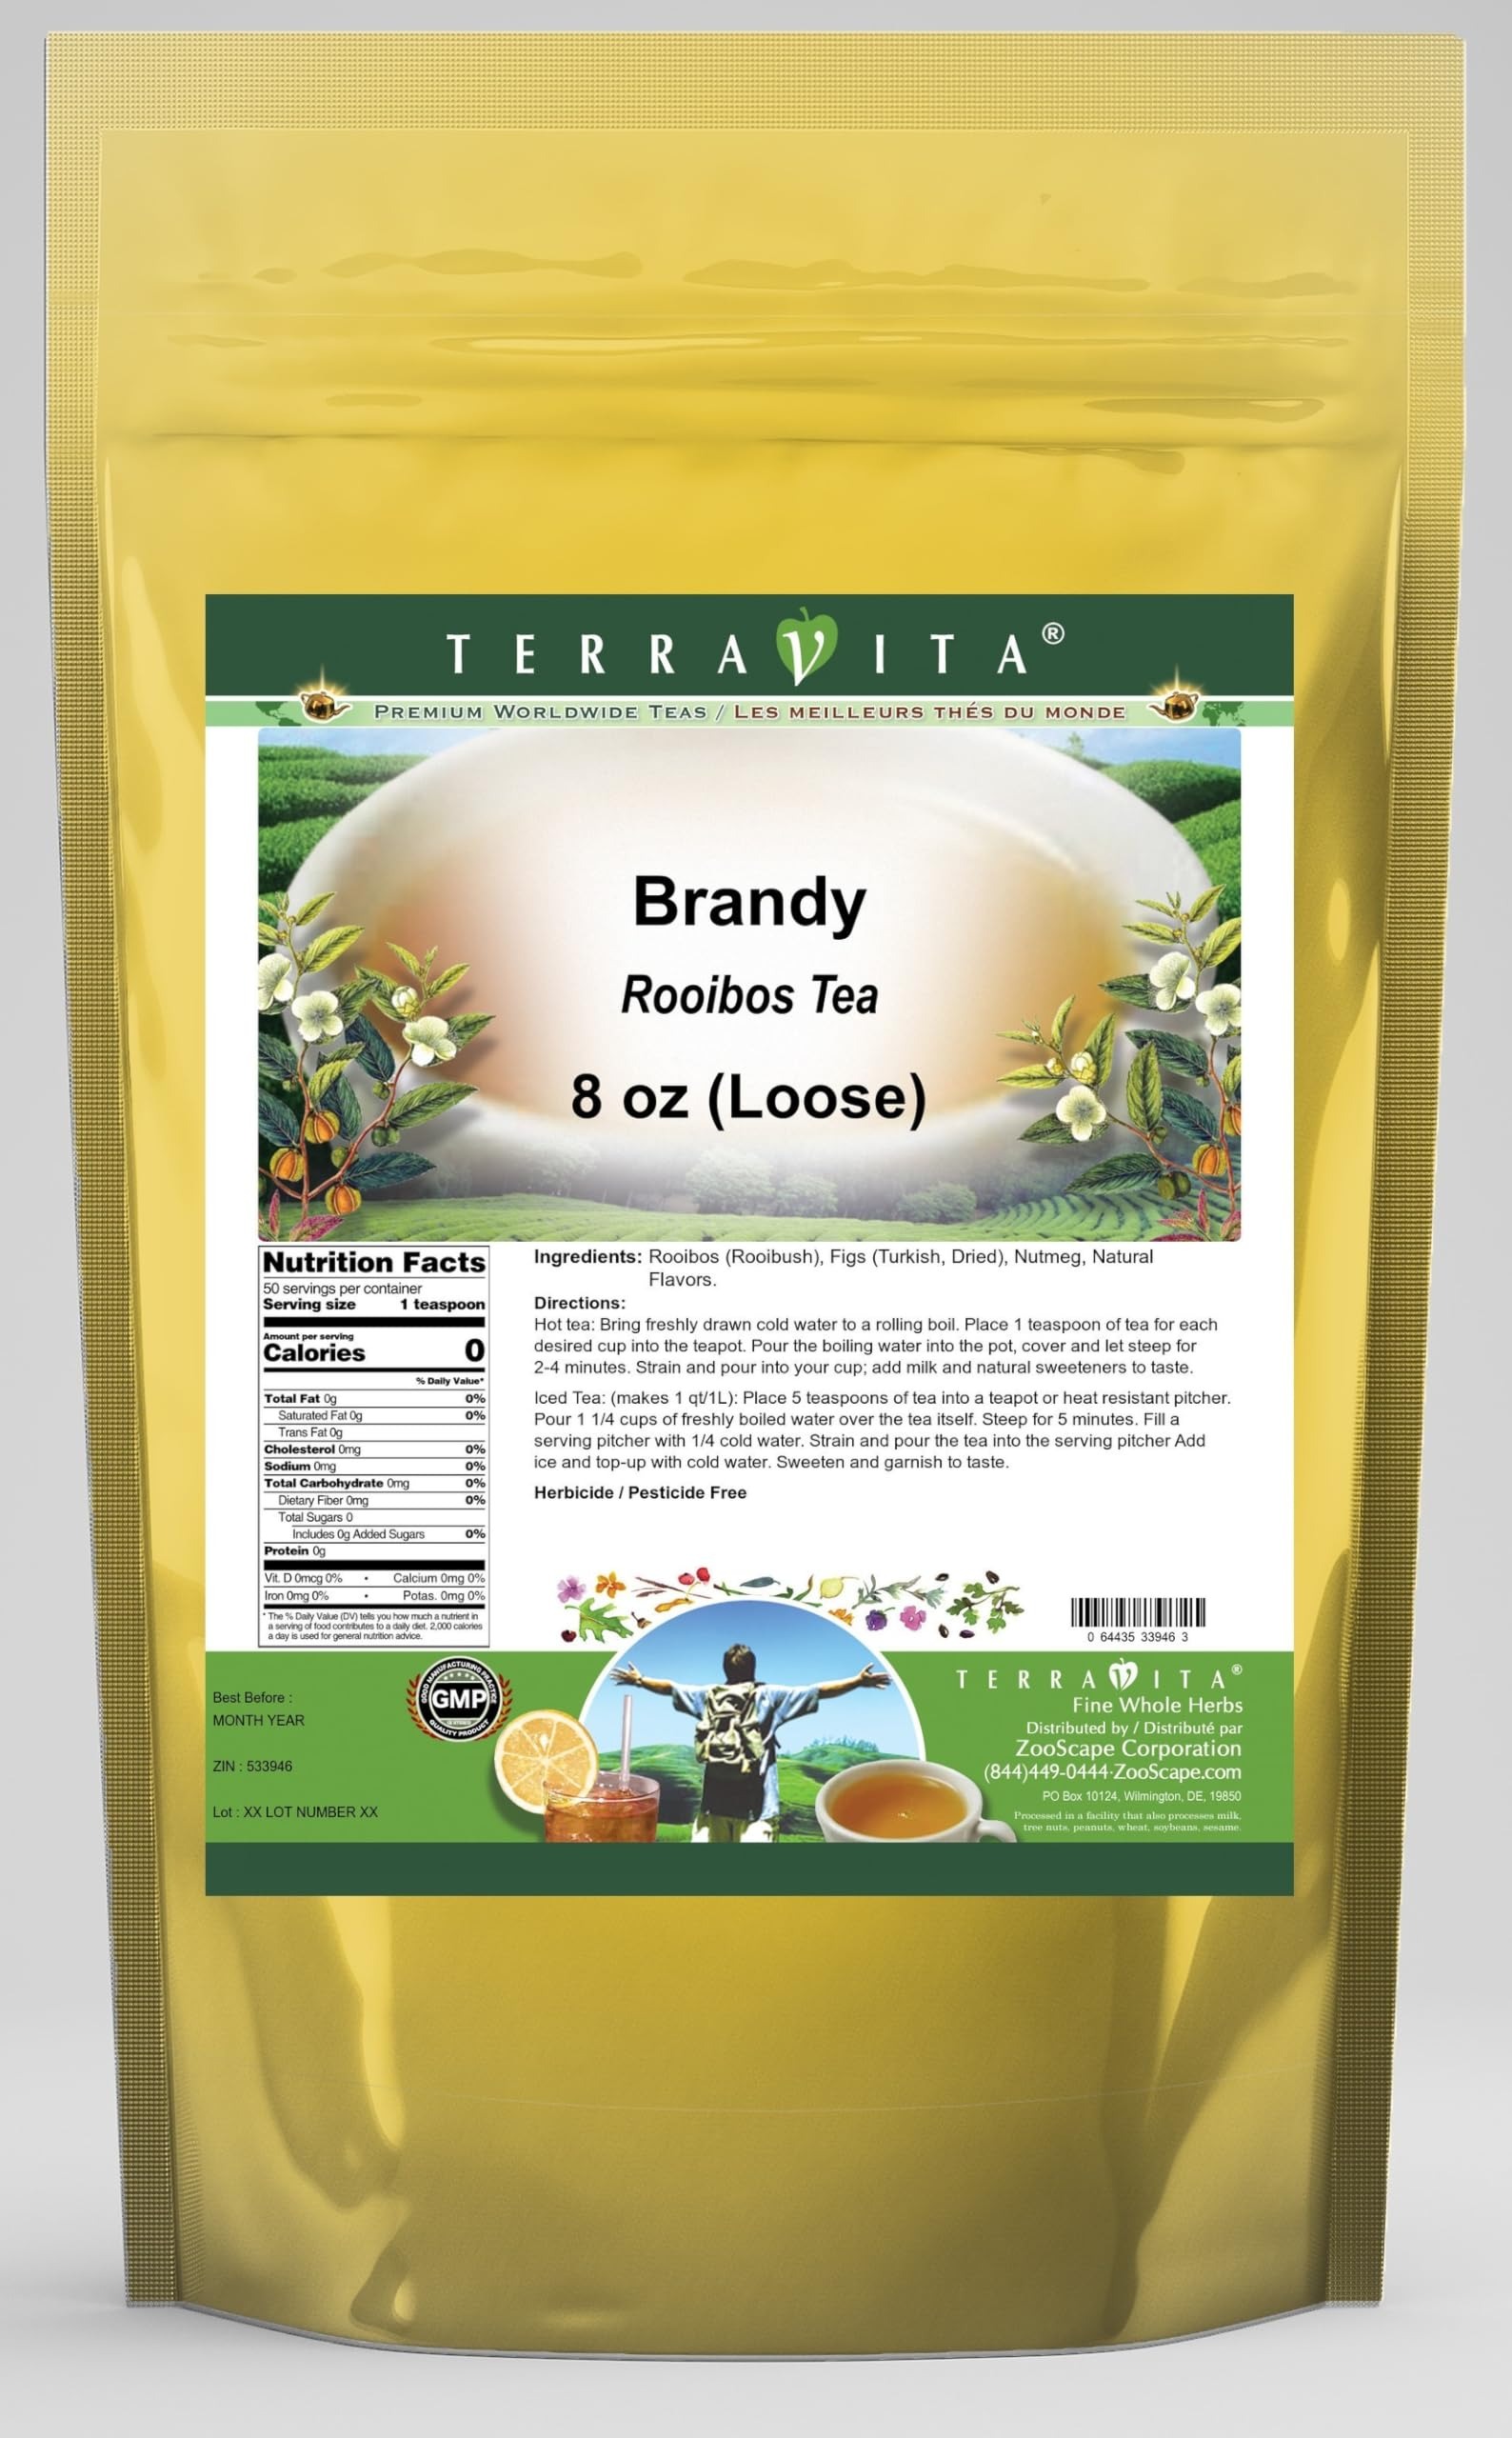
Item Name: Brandy Rooibos Tea (Loose) (8 oz, ZIN: 533946) - 2 Pack
Bullet Point 1: Our Brandy Rooibos Tea is a delightful flavored Rooibos tea with Figs and Nutmeg that you will really enjoy! The unique Brandy aroma and taste is a delight! - Ingredients: Rooibos tea, Figs, Nutmeg and Natural Brandy Flavor.
Bullet Point 2: No fillers.
Bullet Point 3: Manufacturer: TerraVita
Bullet Point 4: Size: 8 oz
Bullet Point 5: Loose Leaf Rooibos Tea - Packed in a convenient upright pouch!
Product Description: Our Brandy Rooibos Tea is a delightful flavored Rooibos tea with Figs and Nutmeg that you will really enjoy! The unique Brandy aroma and taste is a delight! - Ingredients: Rooibos tea, Figs, Nutmeg and Natural Brandy Flavor. - Hot tea brewing method: Bring freshly drawn cold water to a rolling boil. Place 1 teaspoon of tea for each desired cup into the teapot. Pour the boiling water into the pot, cover and let steep for 2-4 minutes. Strain and pour into your cup; add milk and natural sweeteners to taste. - Iced tea brewing method: (to make 1 liter/quart): Place 5 teaspoons of tea into a teapot or heat resistant pitcher. Pour 1 1/4 cups of freshly boiled water over the tea itself. Steep for 5 minutes. Fill a serving pitcher with 1/4 cold water. Strain and pour the tea into the serving pitcher Add ice and top-up with cold water. Sweeten and garnish to taste. - TerraVita is an exclusive line of premium-quality, natural source products that use only the finest, purest and most potent ingredients found around the world. TerraVita is hallmarked by the highest possible standards of purity, potency, stability and freshness. All of our products are prepared with the highest elements of quality control, from raw materials through the entire manufacturing process, up to and including the moment that the bottles or bags are sealed for freshness and shipped out to you. Our highest possible standards are certified by independent laboratories and backed by our personal guarantee. - TerraVita exists to meet and ensure your family's health and wellness without the harmful effects of chemicals and health products. We strive to make all of our products affordable and reliable and are constantly searching the market to maintain our affordability and to look for new ways to serve you and th
Value: 16.0
Unit: Ounce

Price: 55.93